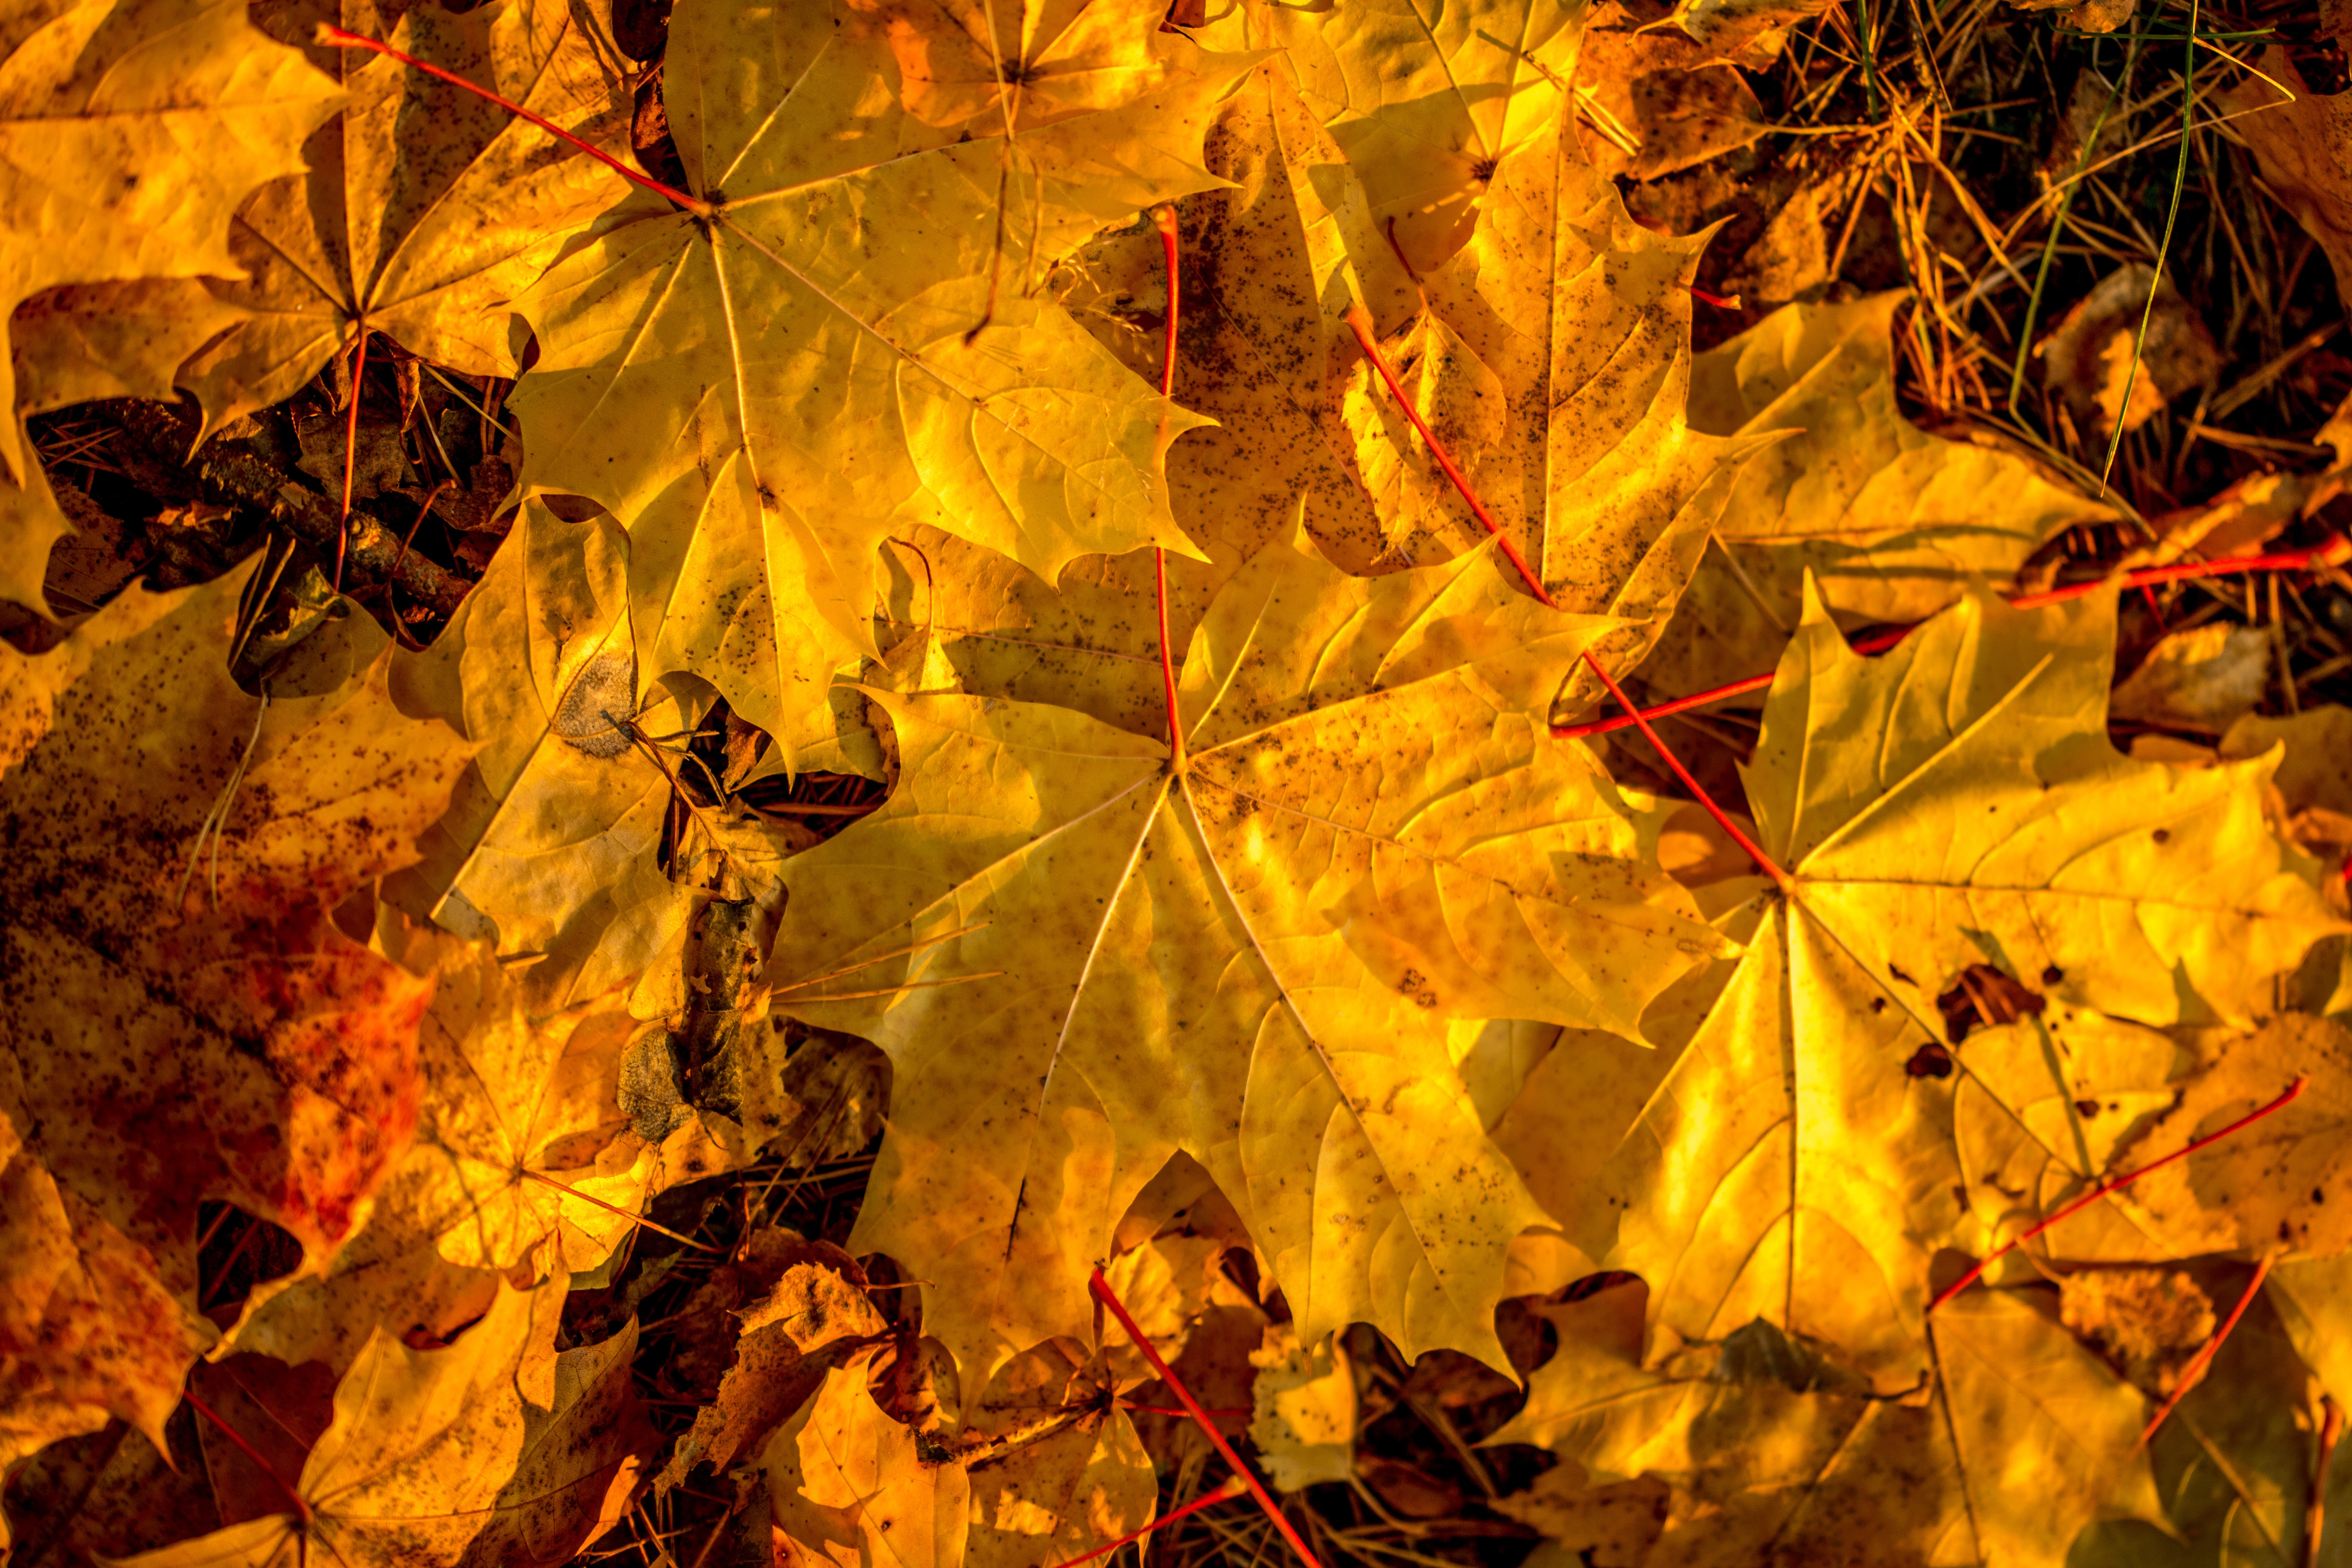
tree, nature, branch, plant, sunlight, leaf, flower, foliage, autumn, yellow, season, maple, maple tree, maple leaf, autumn mood, fall colors, autumn colors, autumn leaves, fallen leaves, autumn landscape, dropped, woody plant, land plant